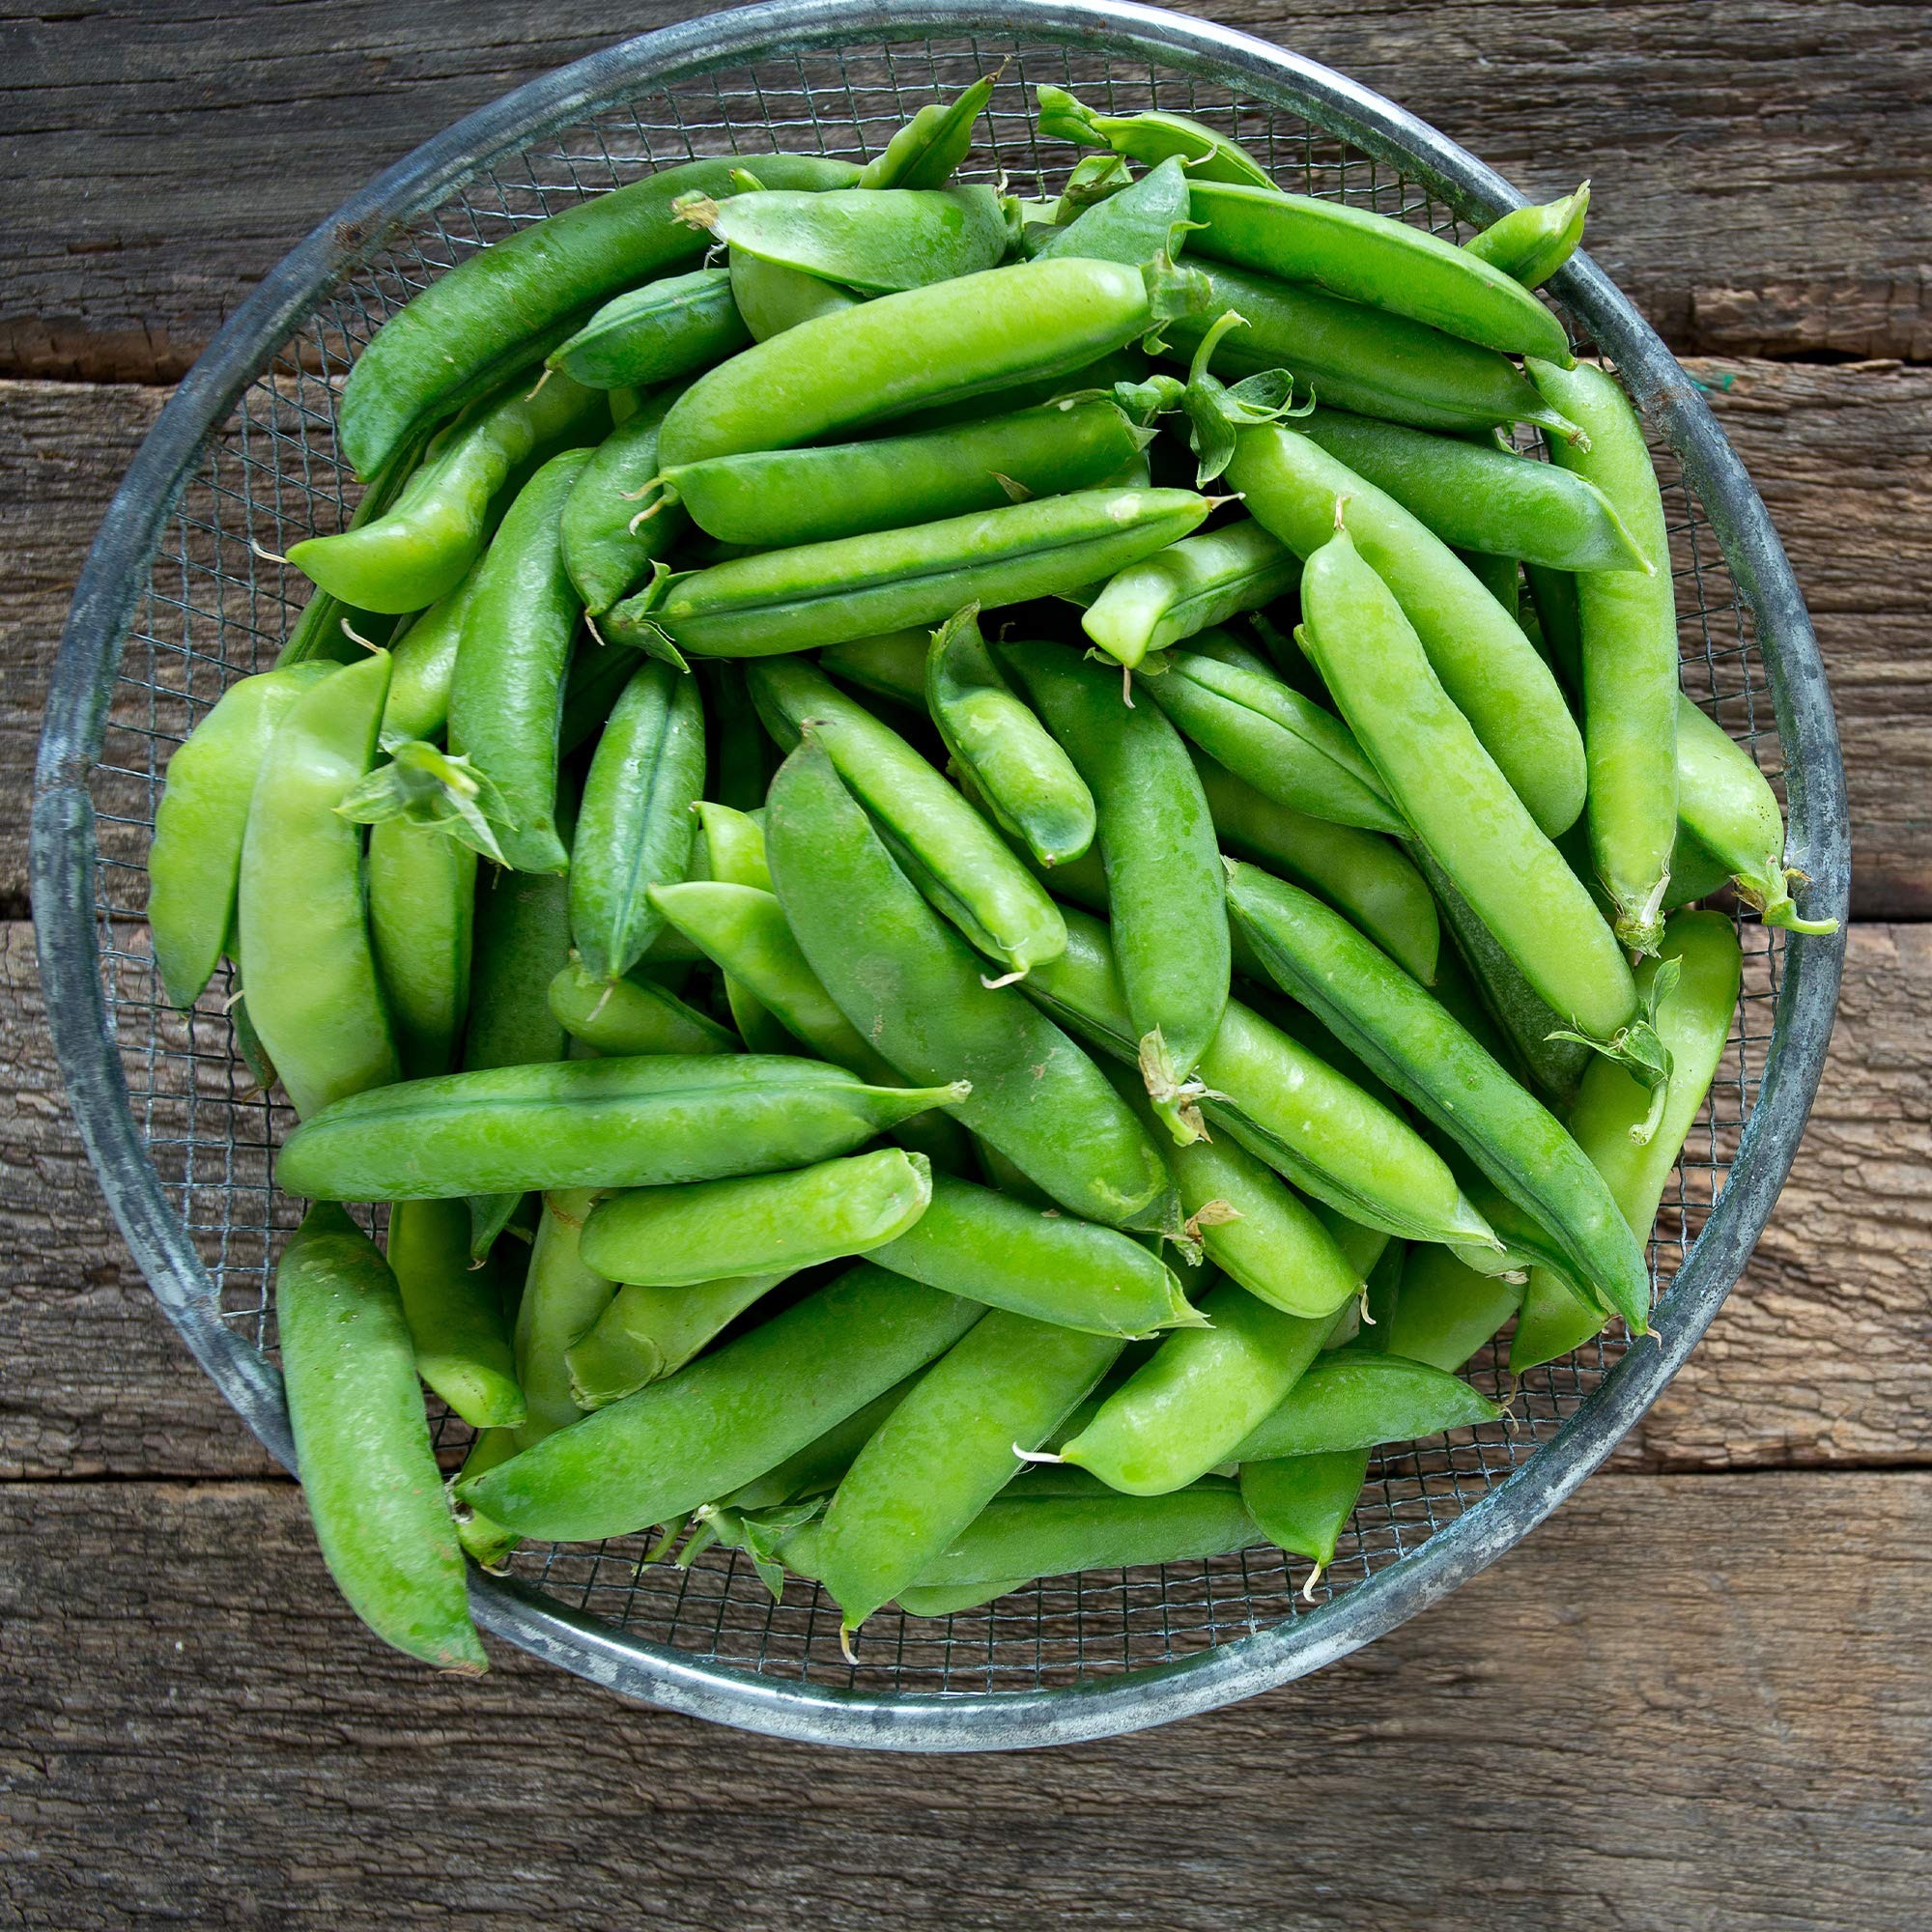
Item Name: Snap Pea Seeds - Edible Pod - Cascadia - 4 Oz ~500 Seeds - Pisum sativum - Farm & Garden Vegetable Seeds - Non-GMO, Heirloom, Open Pollinated, Annual
Bullet Point 1: Pea Seeds - Edible Pod - Cascadia - 4 Oz ~500 Seeds - Pisum sativum
Bullet Point 2: Non-GMO - Heirloom - Open Pollinated - Premium Seeds - High Germination Rate
Bullet Point 3: Farm & Garden Vegetable Seeds
Bullet Point 4: 60-70 Days to Full Maturity - Annual Crop - Not Intended to Over-winter - All Zones in the U.S.A
Bullet Point 5: Mountain Valley Seed Company Brand - Independently Family Owned & Operated Small Seed Company - Premium Quality Seeds
Product Description: Cascadia (Sugar type) edible pod peas are a snap pea with thick pod walls and sweet peas inside pods. Pods grow 3” long and are medium green with a sweet and crisp taste. Plants are 30” tall, and do not require stakes to grow upright. Directly sow seeds in full sun in the spring. After 60-70 days, pods are ready to be harvested off of the plant. They can be used fresh, canned, or frozen for storage. These peas are a great snack on their own and also are excellent in stir fry dishes and vegetable mixes.
Value: 4.0
Unit: Fl Oz

Price: 8.84